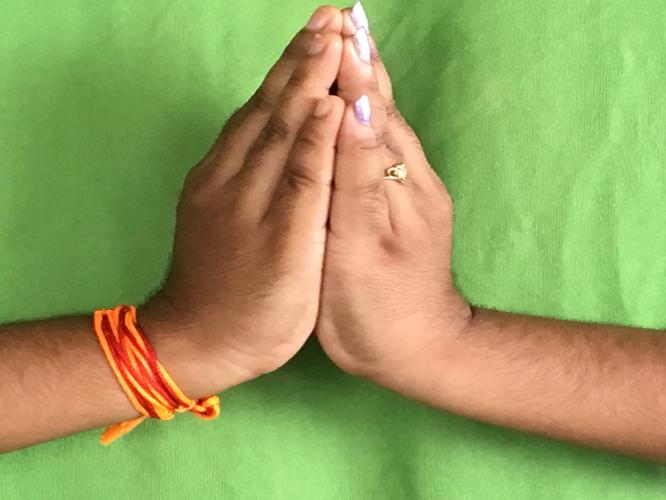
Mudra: Kapotham
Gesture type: double_hand